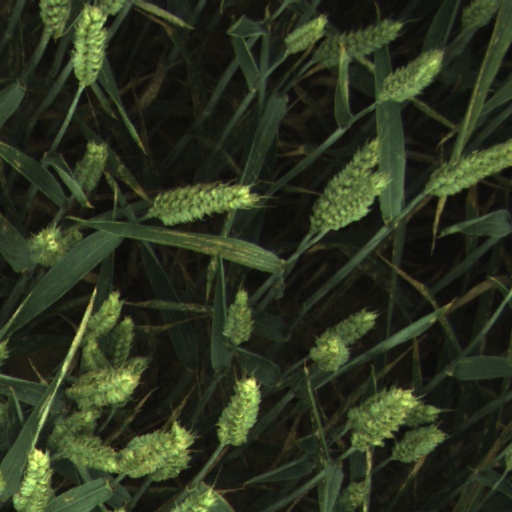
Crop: wheat